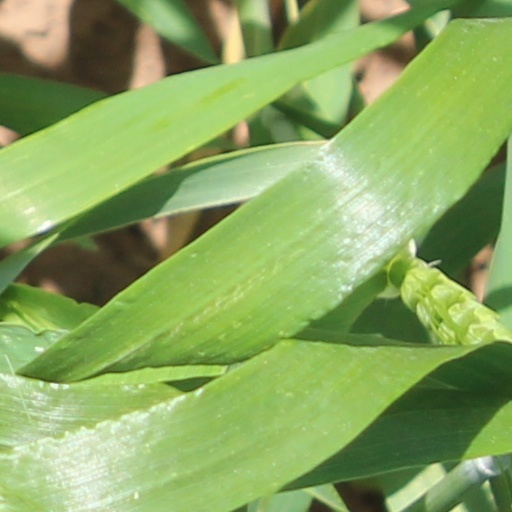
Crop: wheat